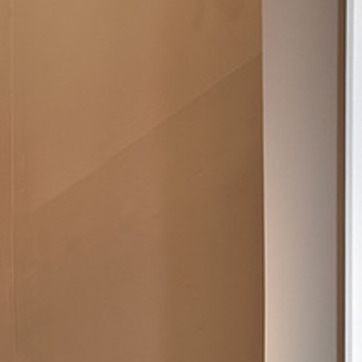
Material: painted